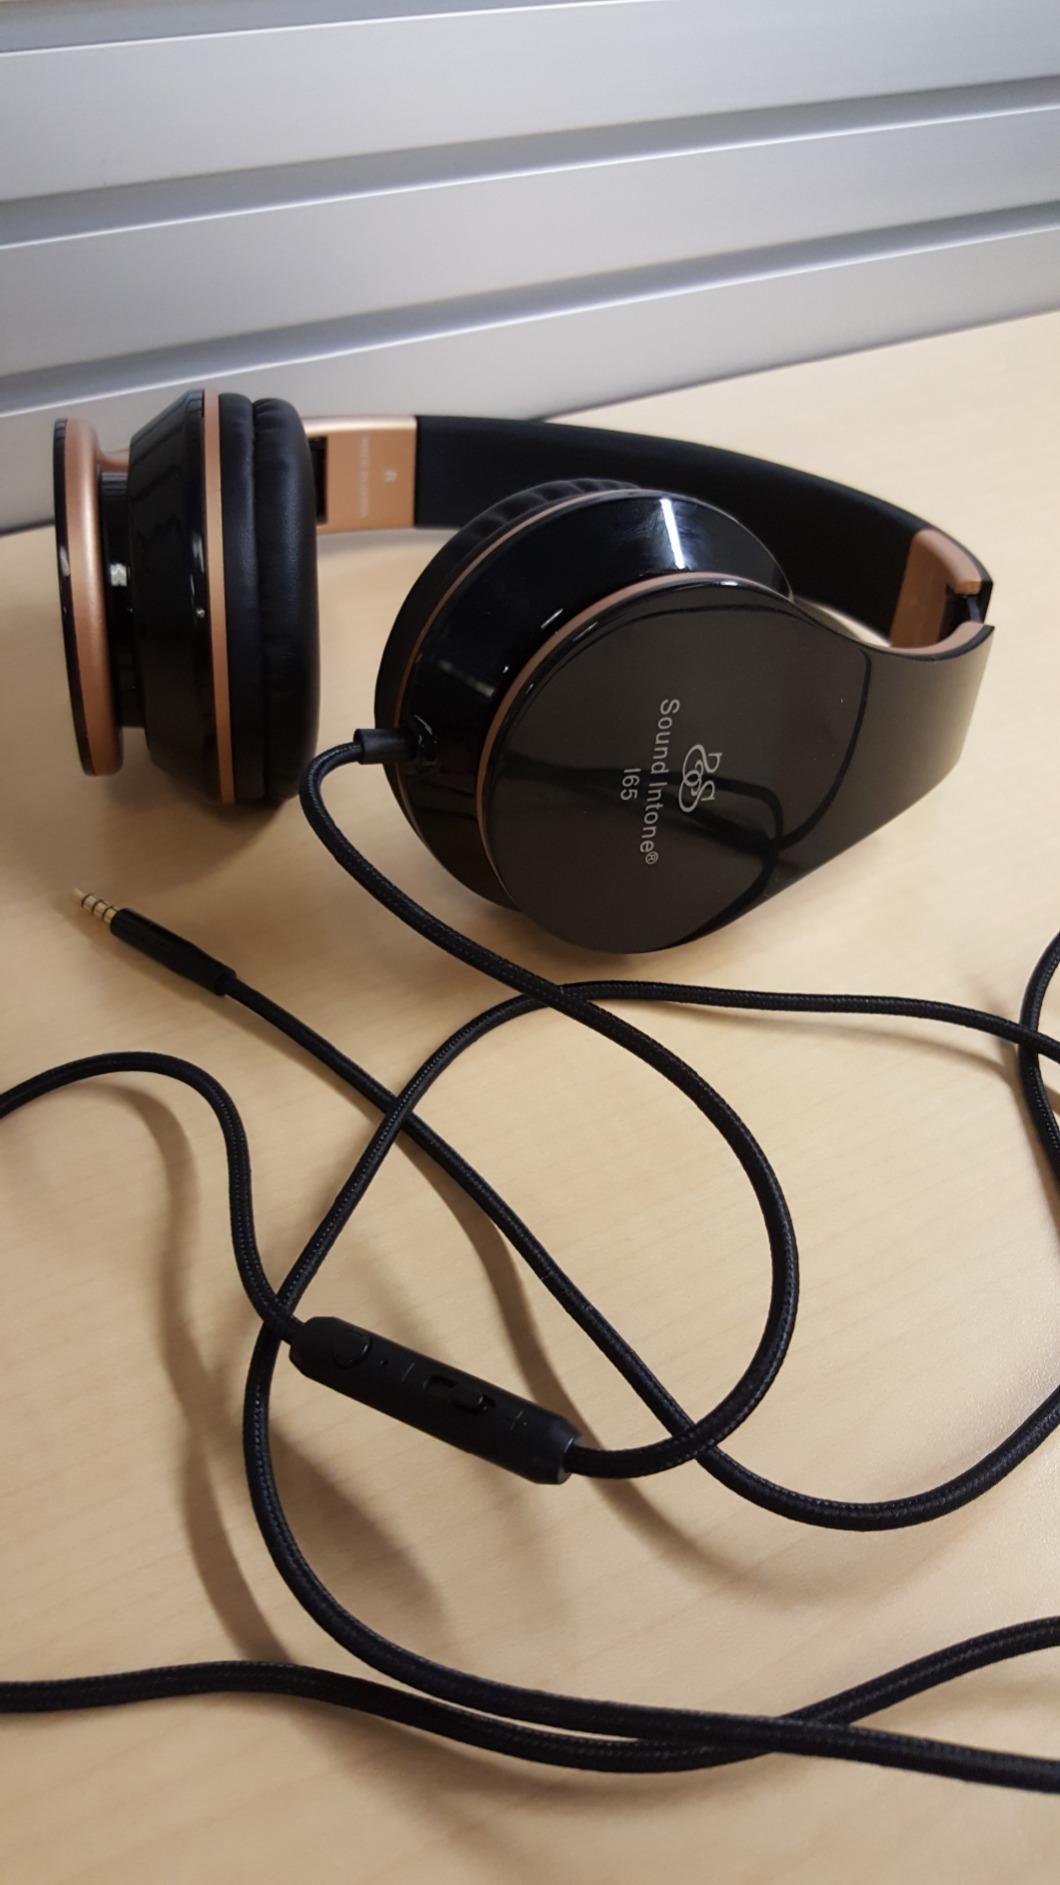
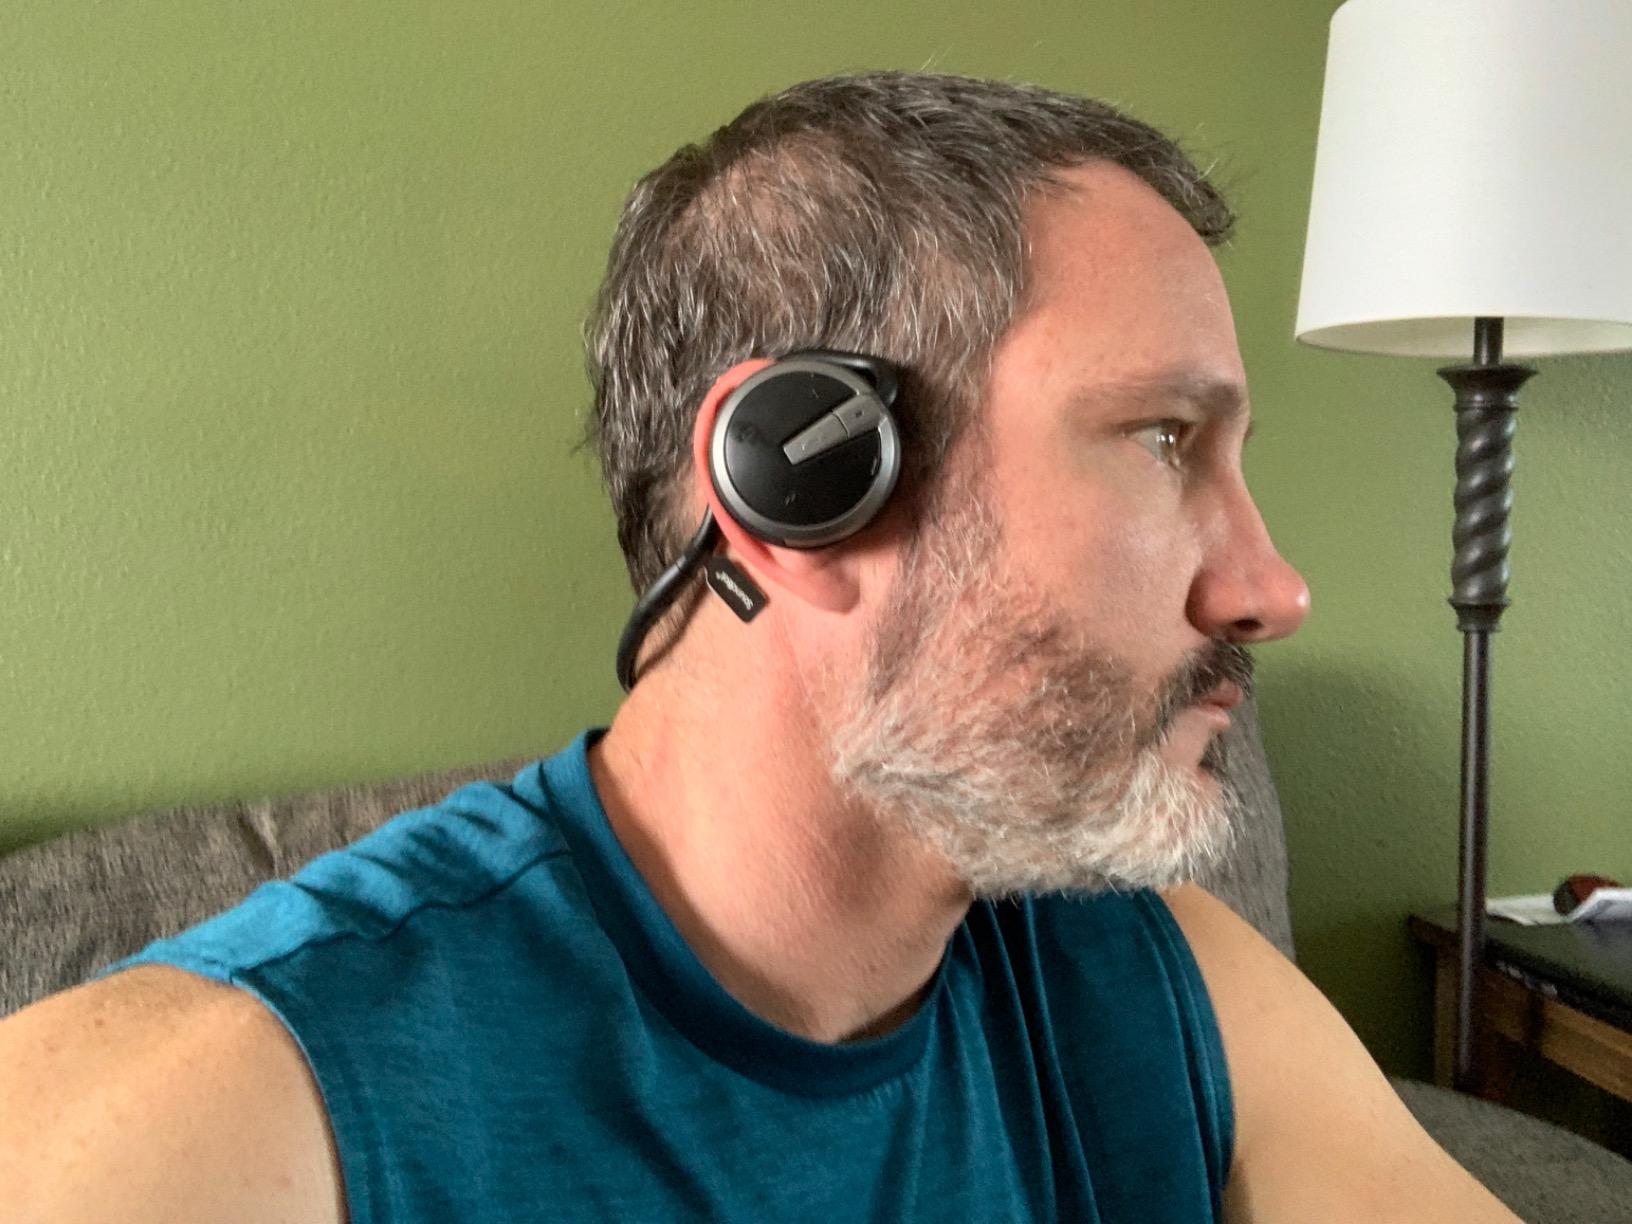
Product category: headphones
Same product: no